Qinhuai Lantern Fair

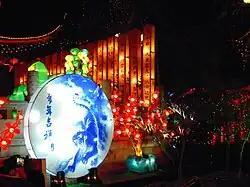
Lanterns during the Qinhuai Lantern Fair

The Qinhuai Lantern Fair, also known as Jinling Lantern Fair, Jinling Lantern Festival, and officially named Lantern Fair on Qinhuai River, is a popular folk custom celebration of the Lantern Festival in the Nanjing area.